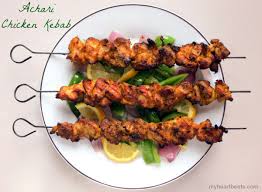
Yemek: kebap